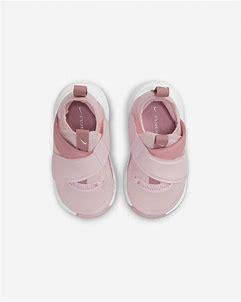
Brand: Nike
Model: Flex Advance